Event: Nepal Earthquake
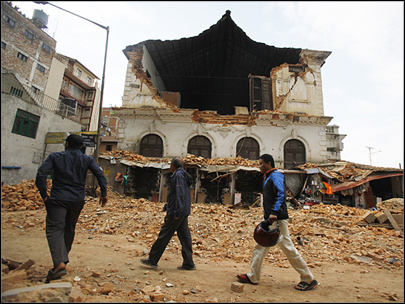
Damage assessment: damage